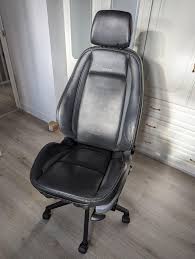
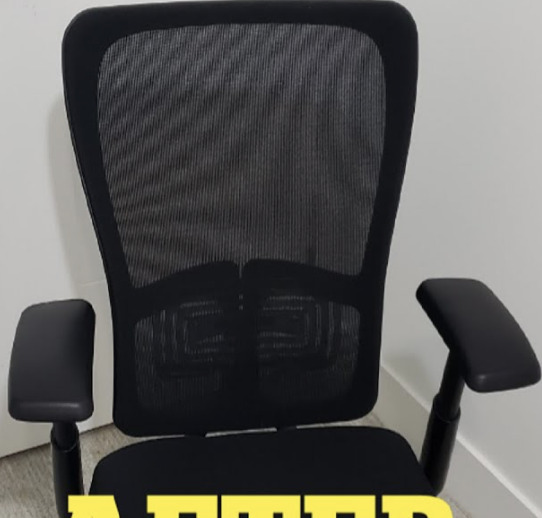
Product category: items_chair
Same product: no